Head of the Schuylkill Regatta

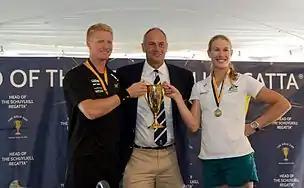
2014 Winners Kjetil Borch and Kim Brennan being presented with the Gold Cup by Sir Steve Redgrave

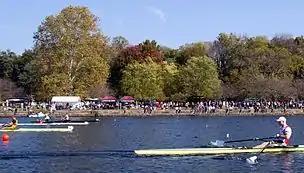
Kjetil Borch out in front of Mahé Drysdale, Ondřej Synek and Yohann Rigogne

The Philadelphia Challenge Cup, known as "The Gold Cup", began during the heyday of Philadelphia rowing and pitted the best amateur male single scullers in the world against each other in a sprint race on the famed Schuylkill River. In 1920, J. Elliot Newlin, the Commodore of the Schuylkill Navy and head of the Philadelphia Challenge Cup Committee, presented the Gold Cup to its first winner, John B. Kelly Sr. from Vesper Boat Club.